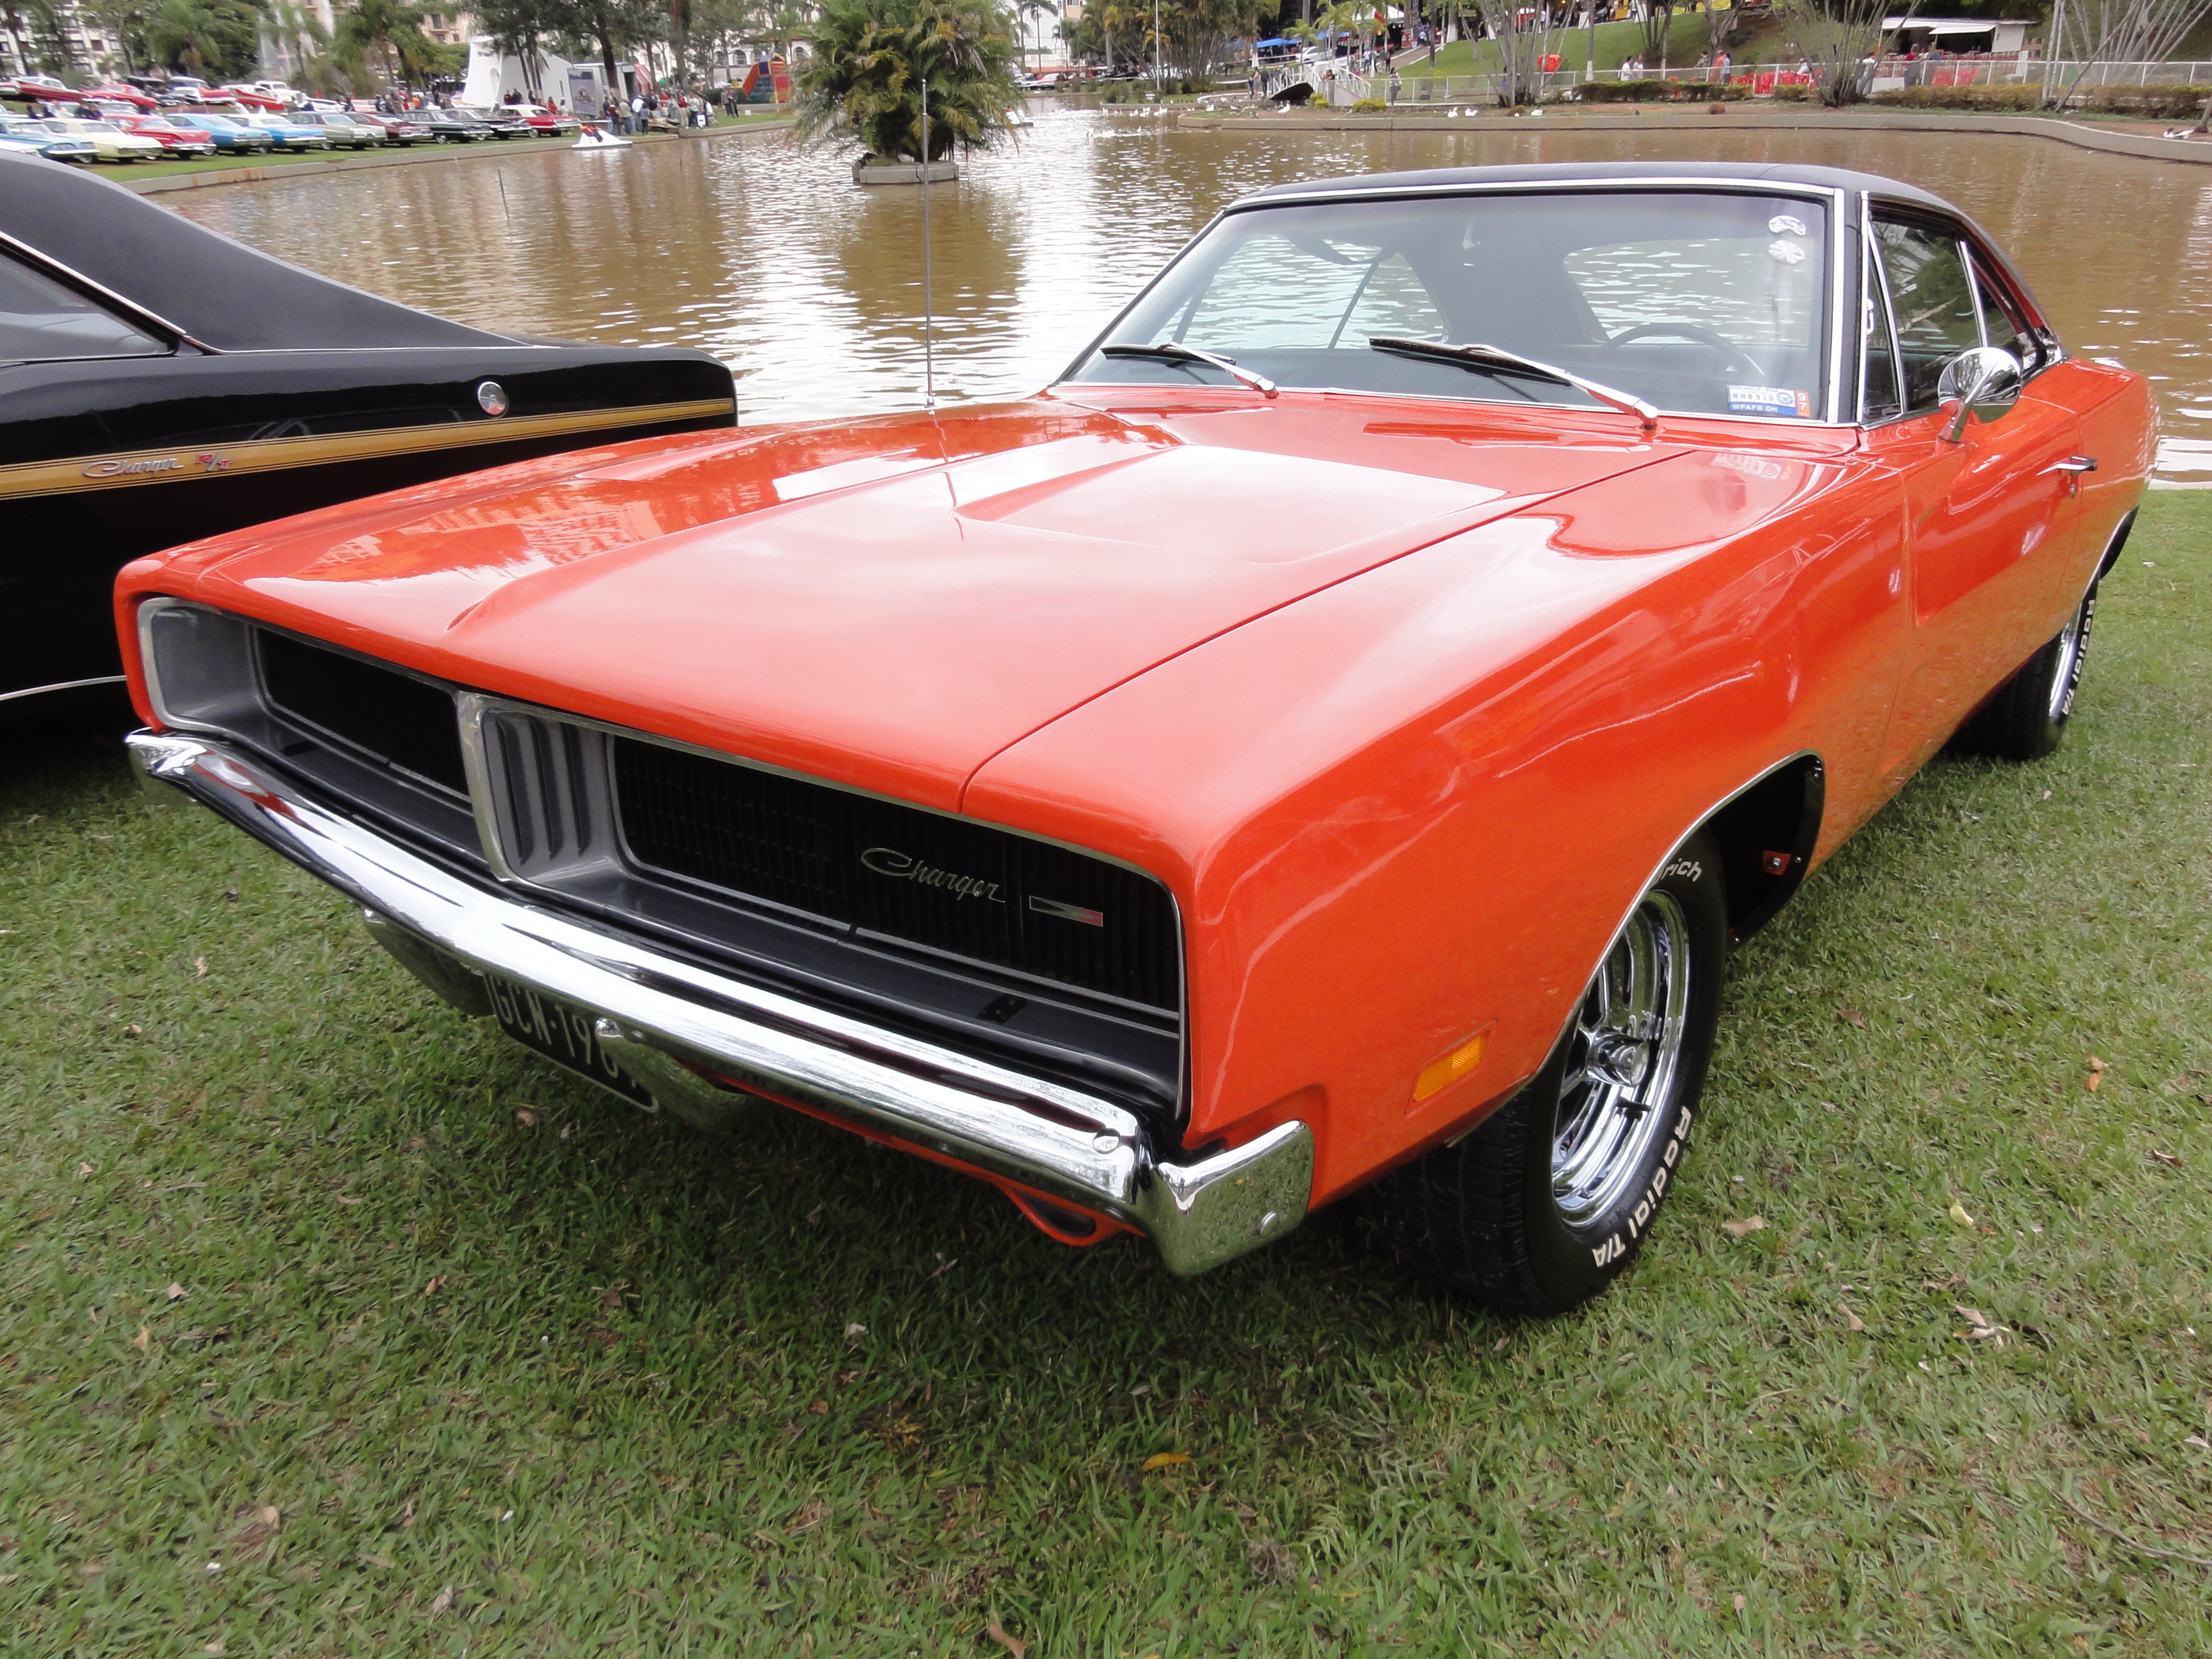
car, vintage, wheel, automobile, old, vehicle, drive, speed, classic car, automotive, bumper, muscle car, dodge, classic, convertible, charger, land vehicle, automobile make, automotive exterior, stock car racing, dodge charger